Andréa del Fuego

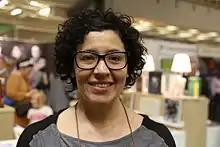
Andréa del Fuego at the Gothenburg Book Fair, 2014.

Andréa del Fuego was born in the city of São Paulo in 1975. Graduated in Philosophy from the University of São Paulo, she is the author of novels, short stories and young adult books. At the beginning of her career, in 1998, Andréa wrote "crônicas" and answered sexual questions from the readers of the magazine of the radio station 89 FM. She then created her pseudonym, a reference to Luz del Fuego.